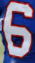
Number: 6